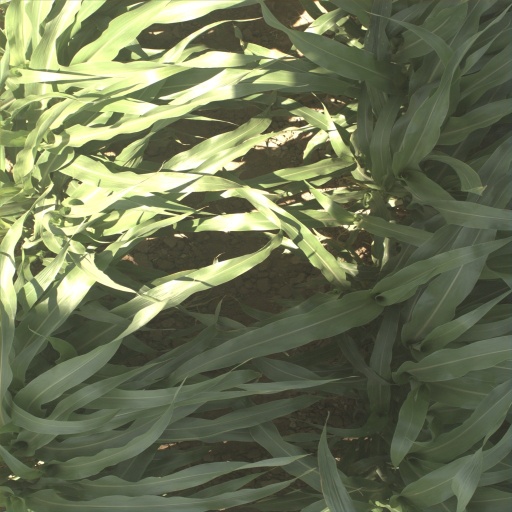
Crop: sorghum